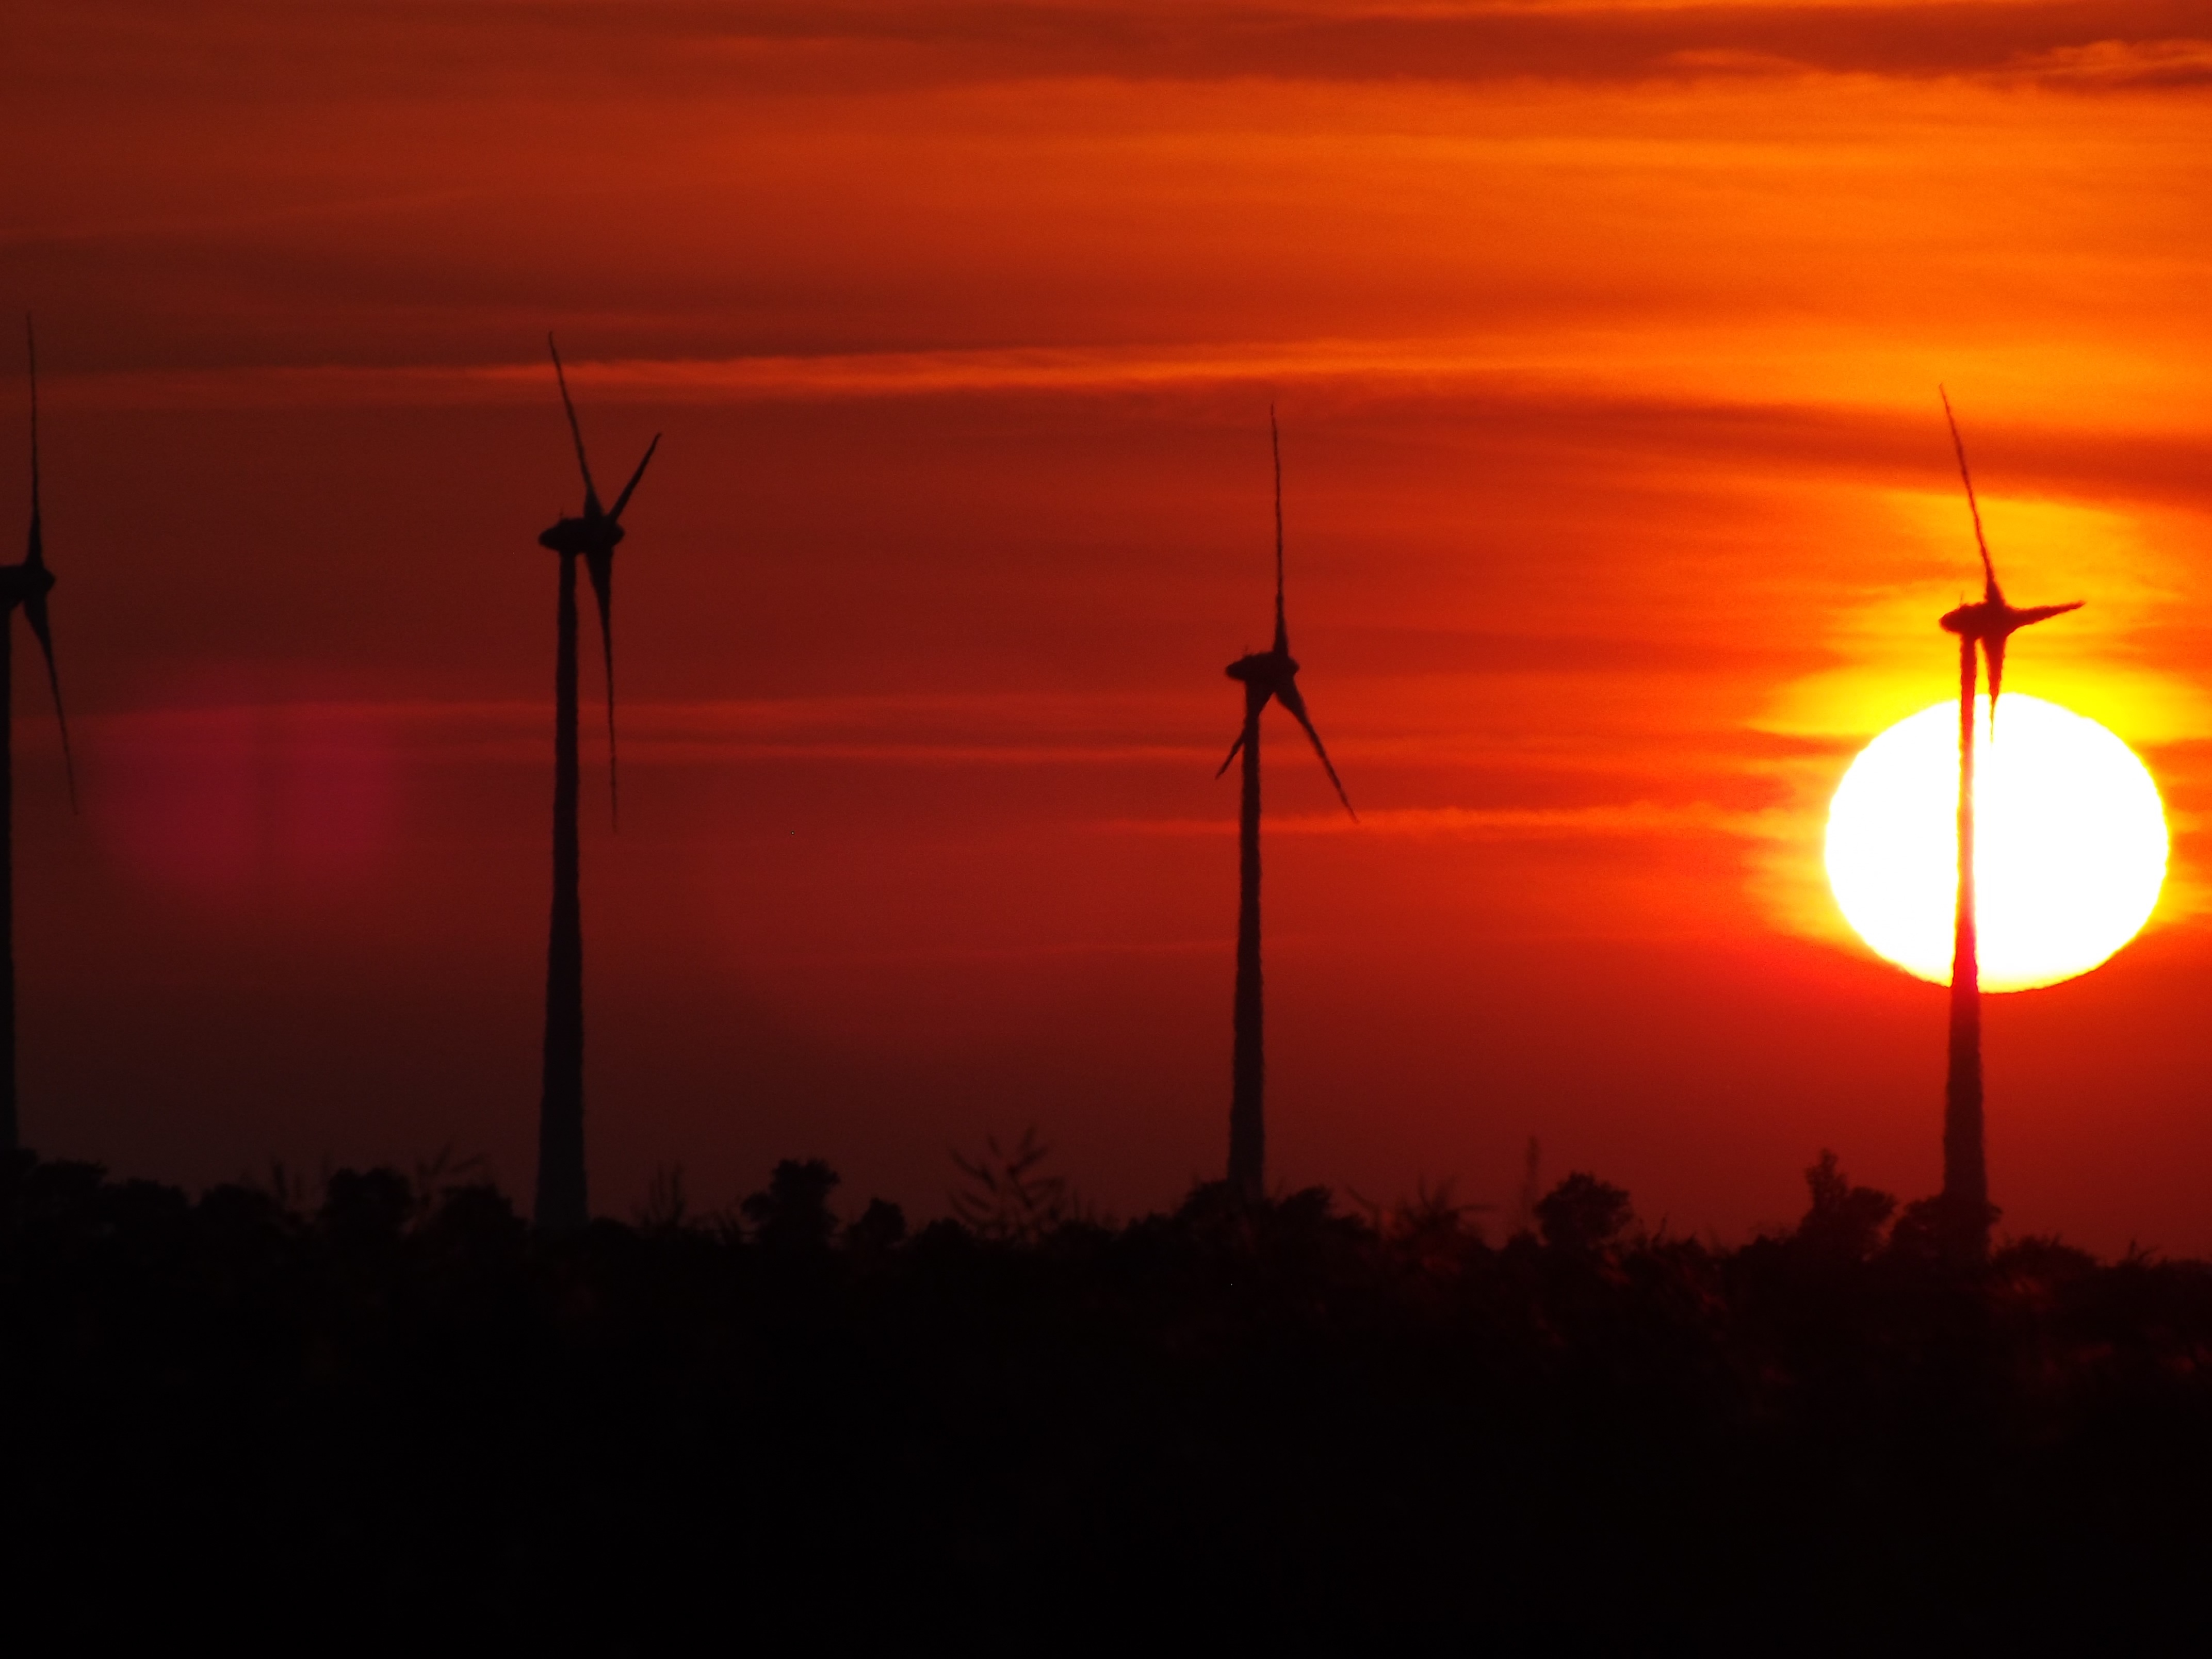
nature, sun, sunrise, sunset, sunlight, wind, dawn, atmosphere, dusk, evening, windmills, afterglow, red sky at morning